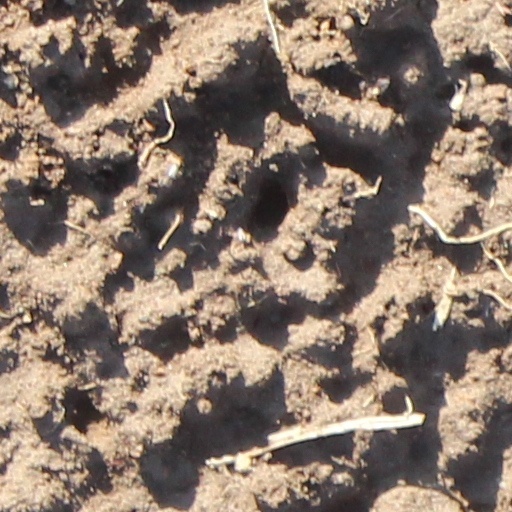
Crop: wheat